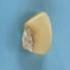
Maize quality: Good